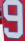
Number: 9